Bernard Hickman

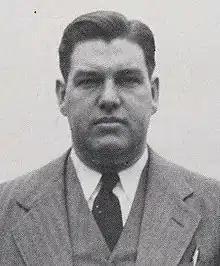
Hickman pictured in "Thoroughbred 1947", Louisville yearbook

Bernard "Peck" Hickman (October 5, 1911 – February 20, 2000) was an American basketball player and coach. As head coach he led the Louisville Cardinals to the 1948 NAIB Championship (today's NAIA), the 1956 NIT Championship and the school's first NCAA final Four in 1959. He never had a losing season in 23 years as head coach, finishing with a 443–183 overall record, a .708 winning percentage that ranks him among the top 45 NCAA Division I coaches of all time.